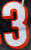
Number: 3